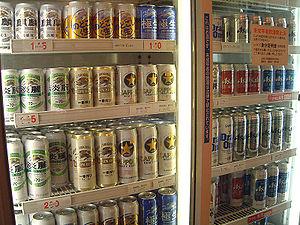
L'histoire de la bière japonaise est à la fois séculaire et récente : en effet, les Japonais brassent depuis des siècles des bières traditionnelles, mais ce n'est que depuis le XIXᵉ siècle que des bières occidentales ou classiques y sont brassées. L'industrie de la brasserie aujourd'hui fait du Japon non seulement un très gros consommateur, mais aussi un très gros producteur de bière. Cinq brasseries se partagent aujourd'hui l'essentiel de ce marché.